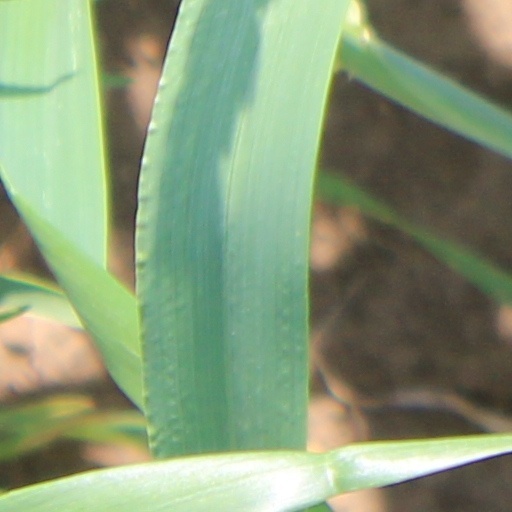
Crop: wheat